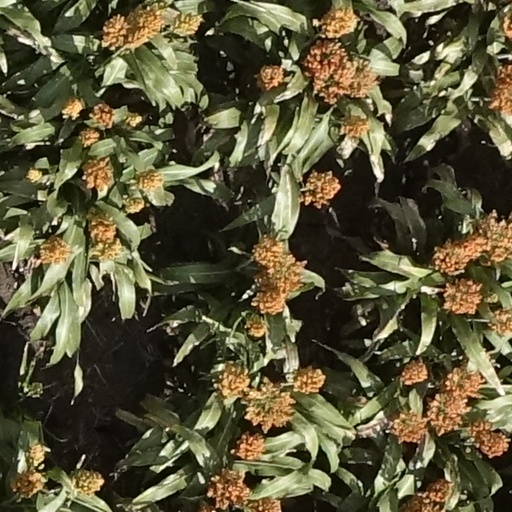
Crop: sorghum